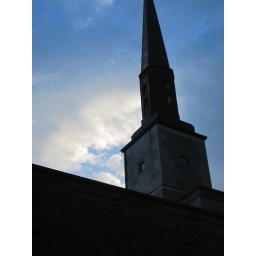
There's a church near my house that I couldn't ignore the beauty of this morning, while walking the puppy.